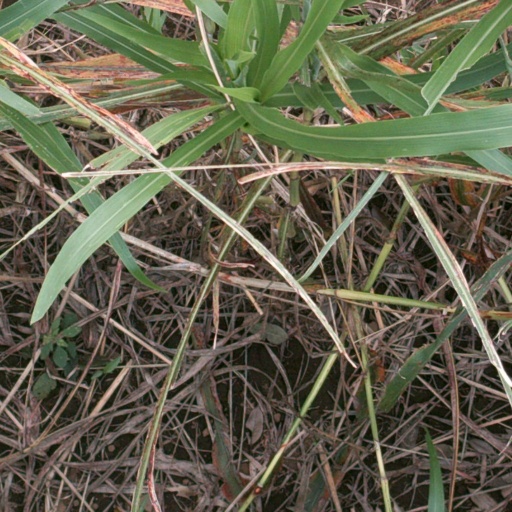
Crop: sorghum